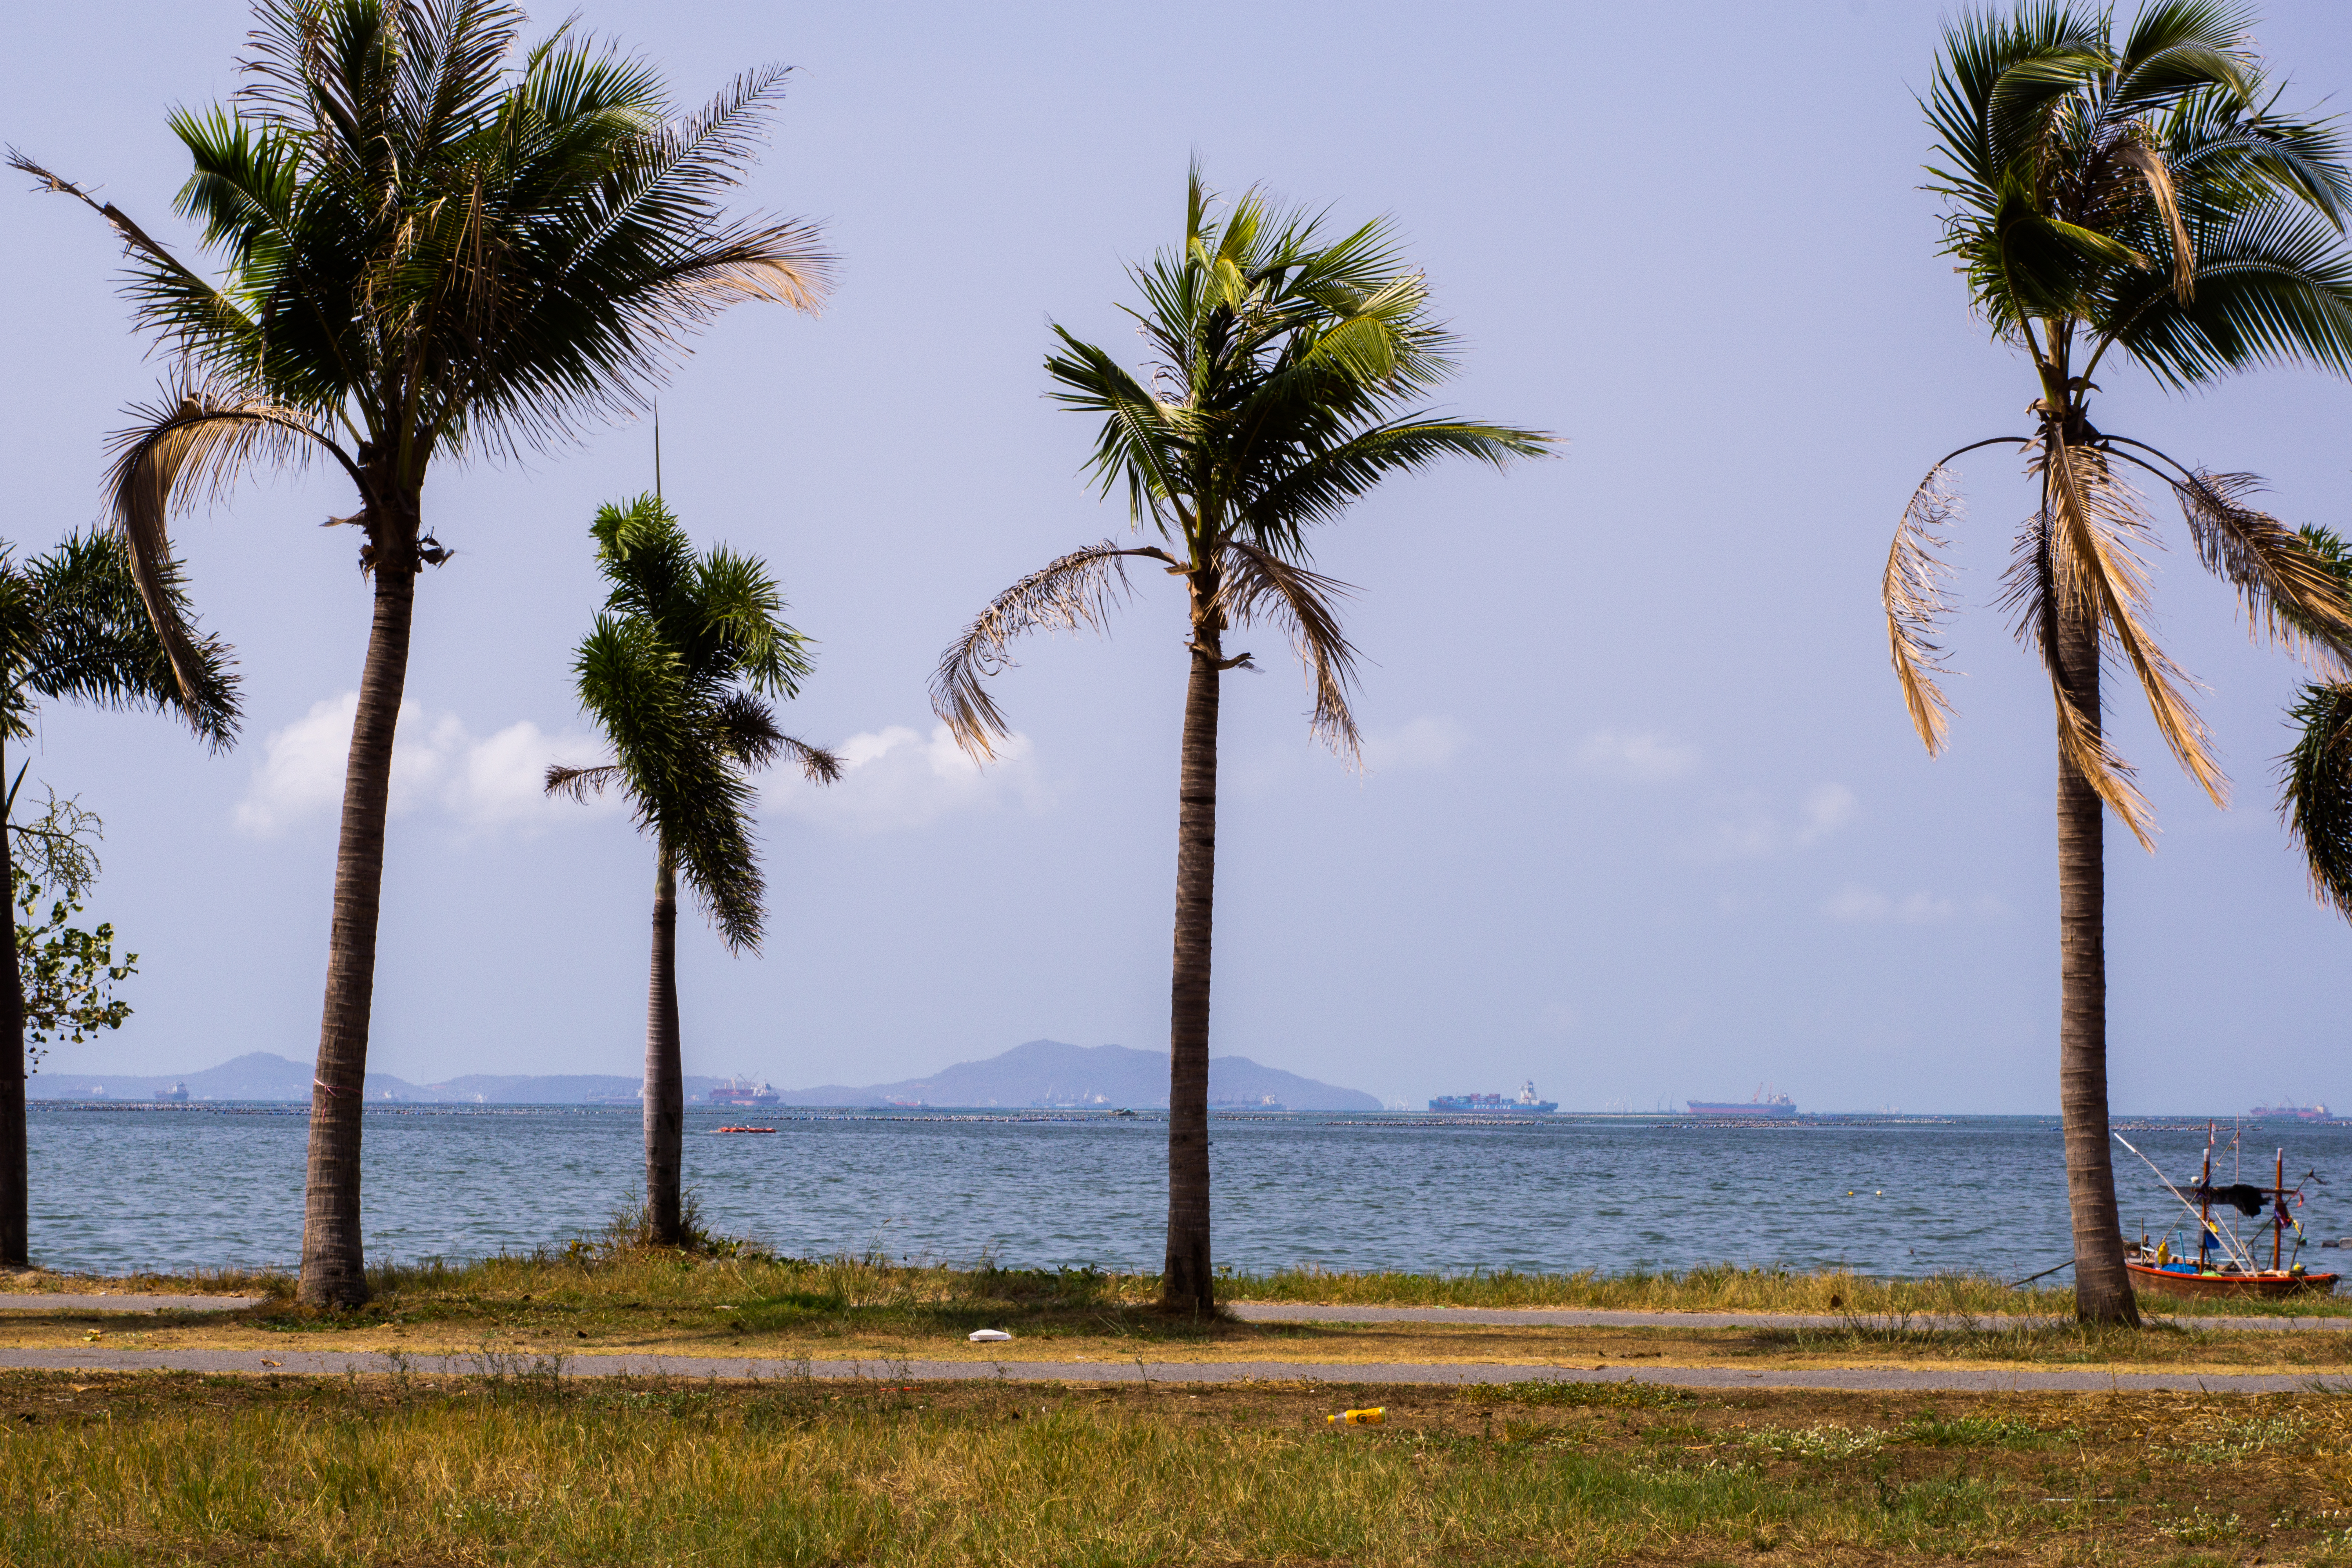
natural, tree, palm tree, arecales, vegetation, sky, elaeis, woody plant, plant, tropics, date palm, sea, attalea speciosa, shore, beach, vacation, borassus flabellifer, coast, ocean, horizon, coconut, bay, landscape, coastal and oceanic landforms, flowering plant, areca nut, tourism, wind, wave